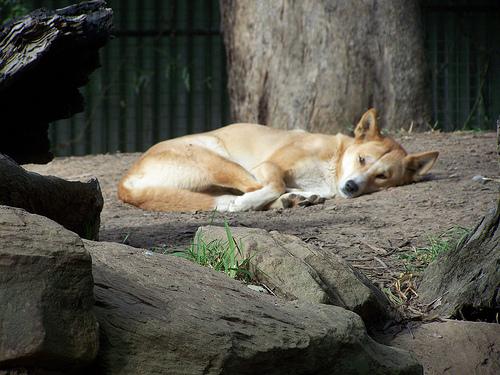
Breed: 217-n000079-dingo